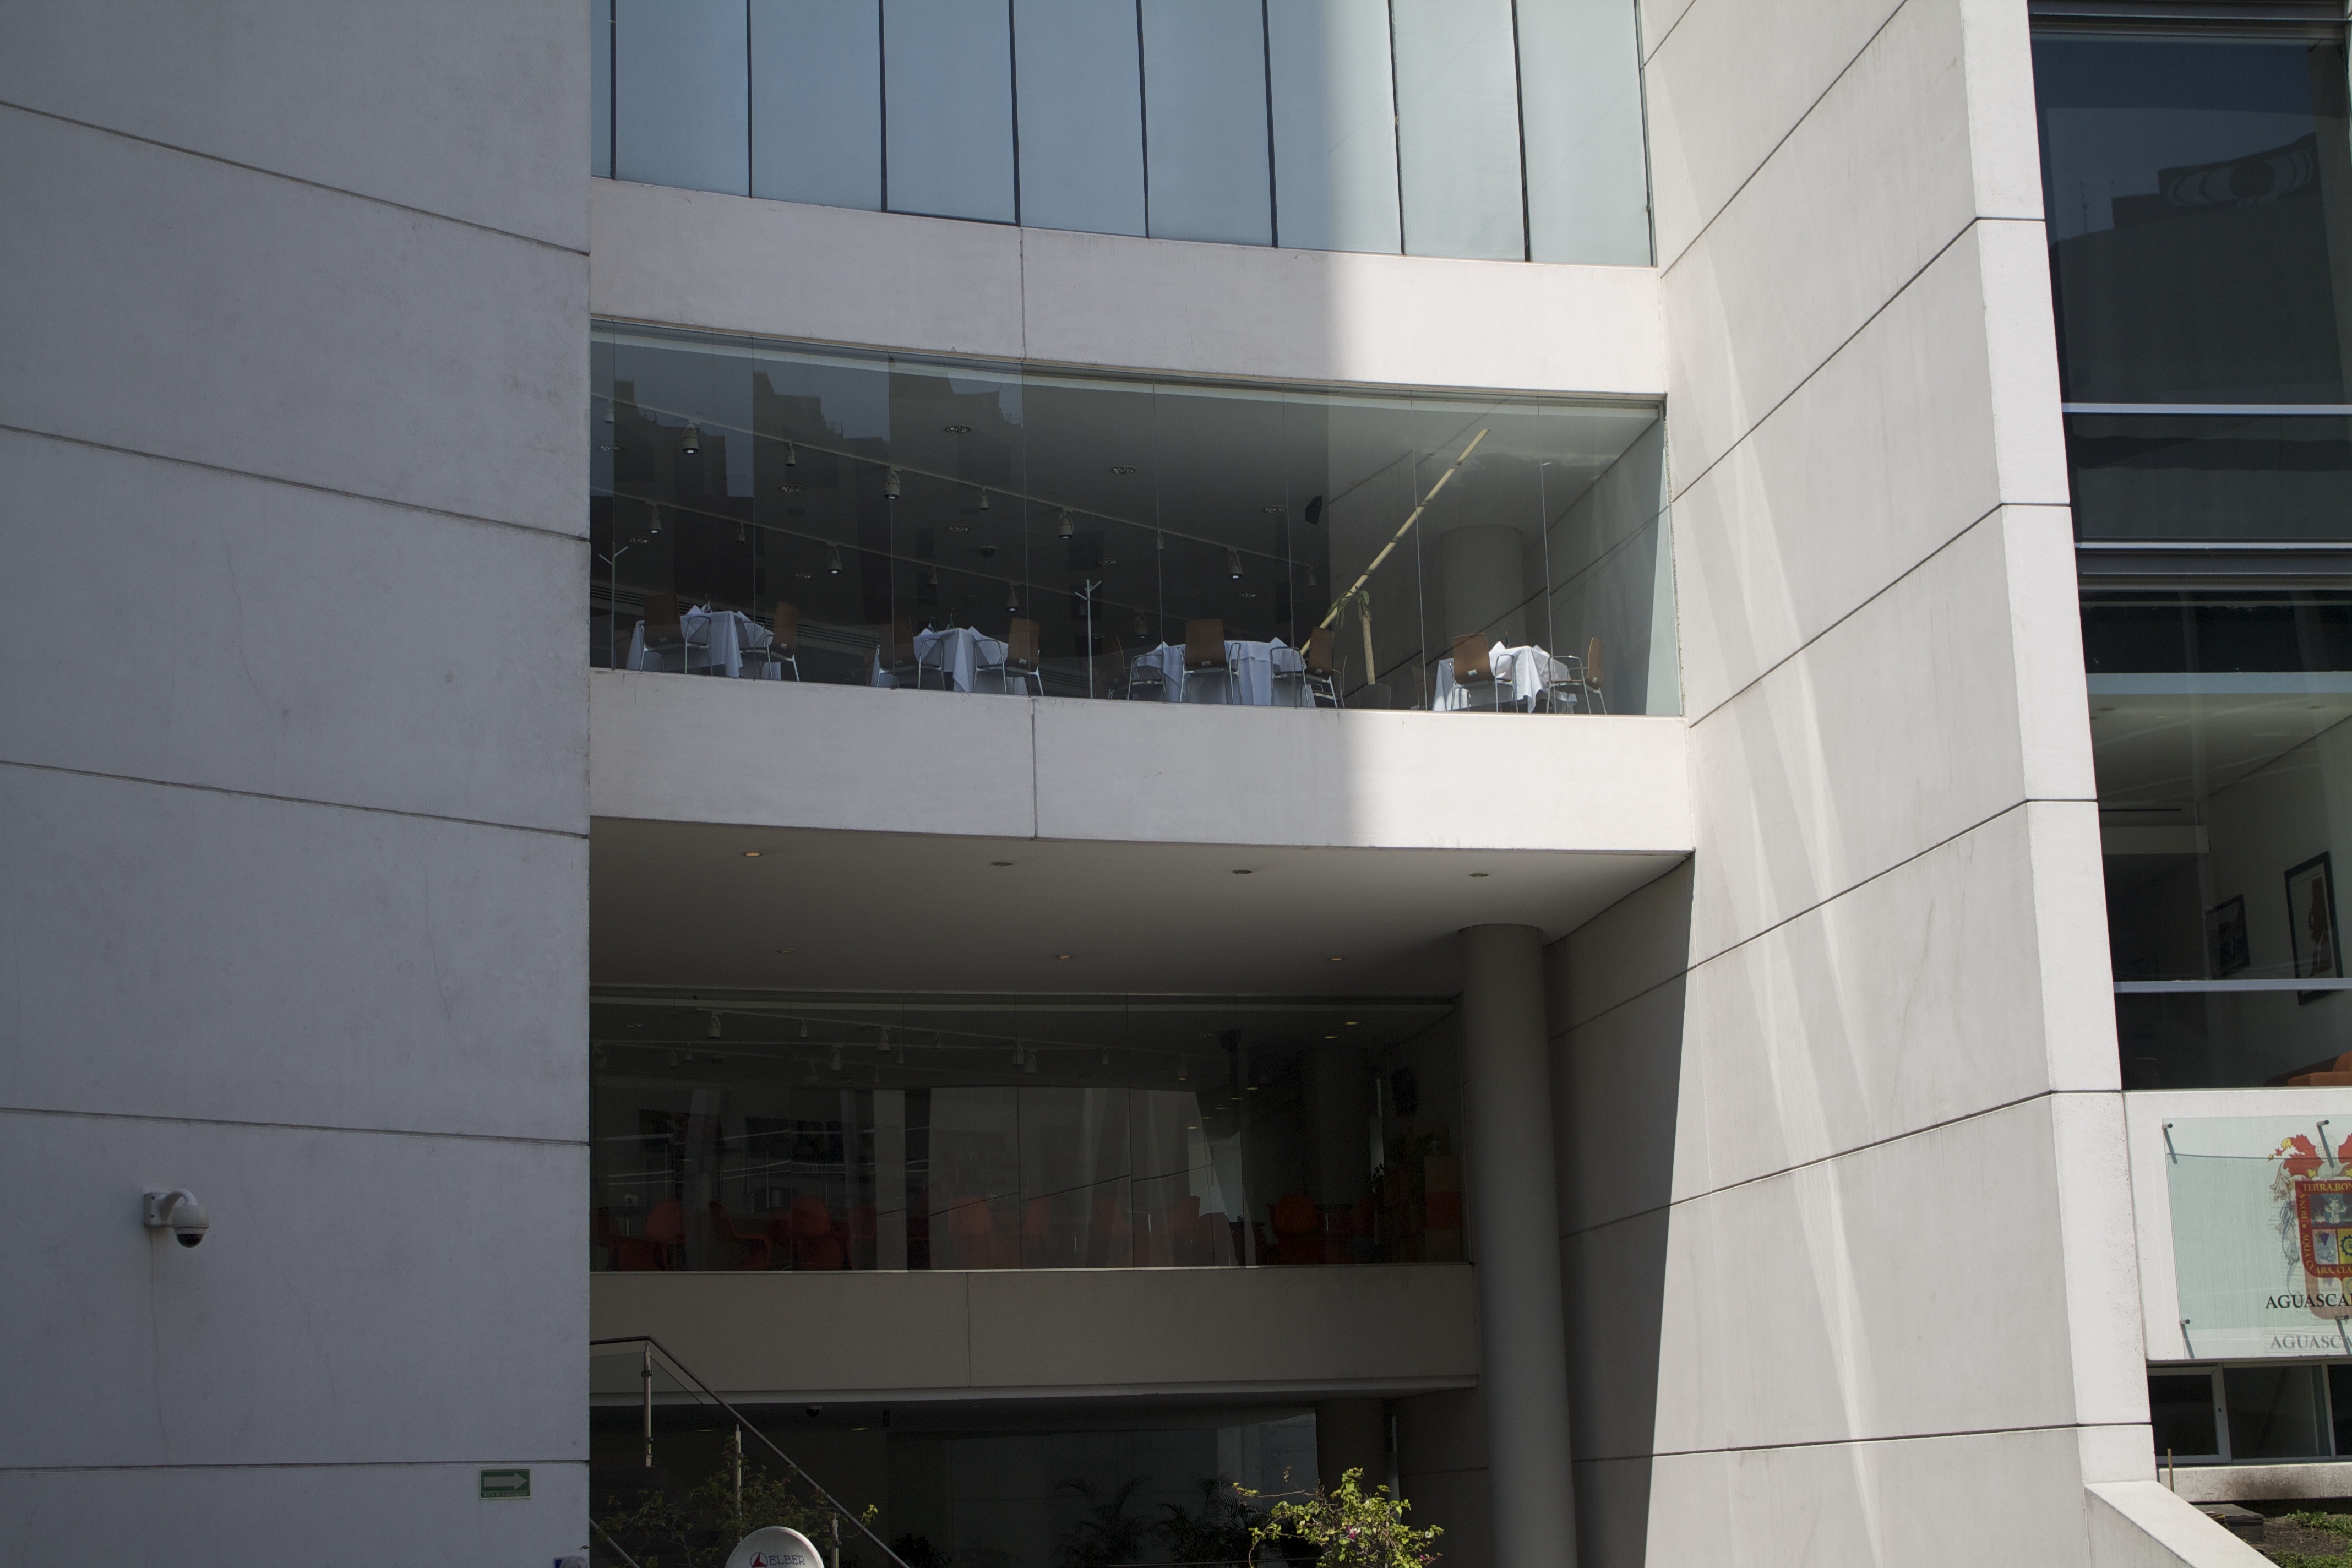
architecture, window, glass, facade, professional, interior design, design, mexico, senate, headquarters, daylighting, window covering